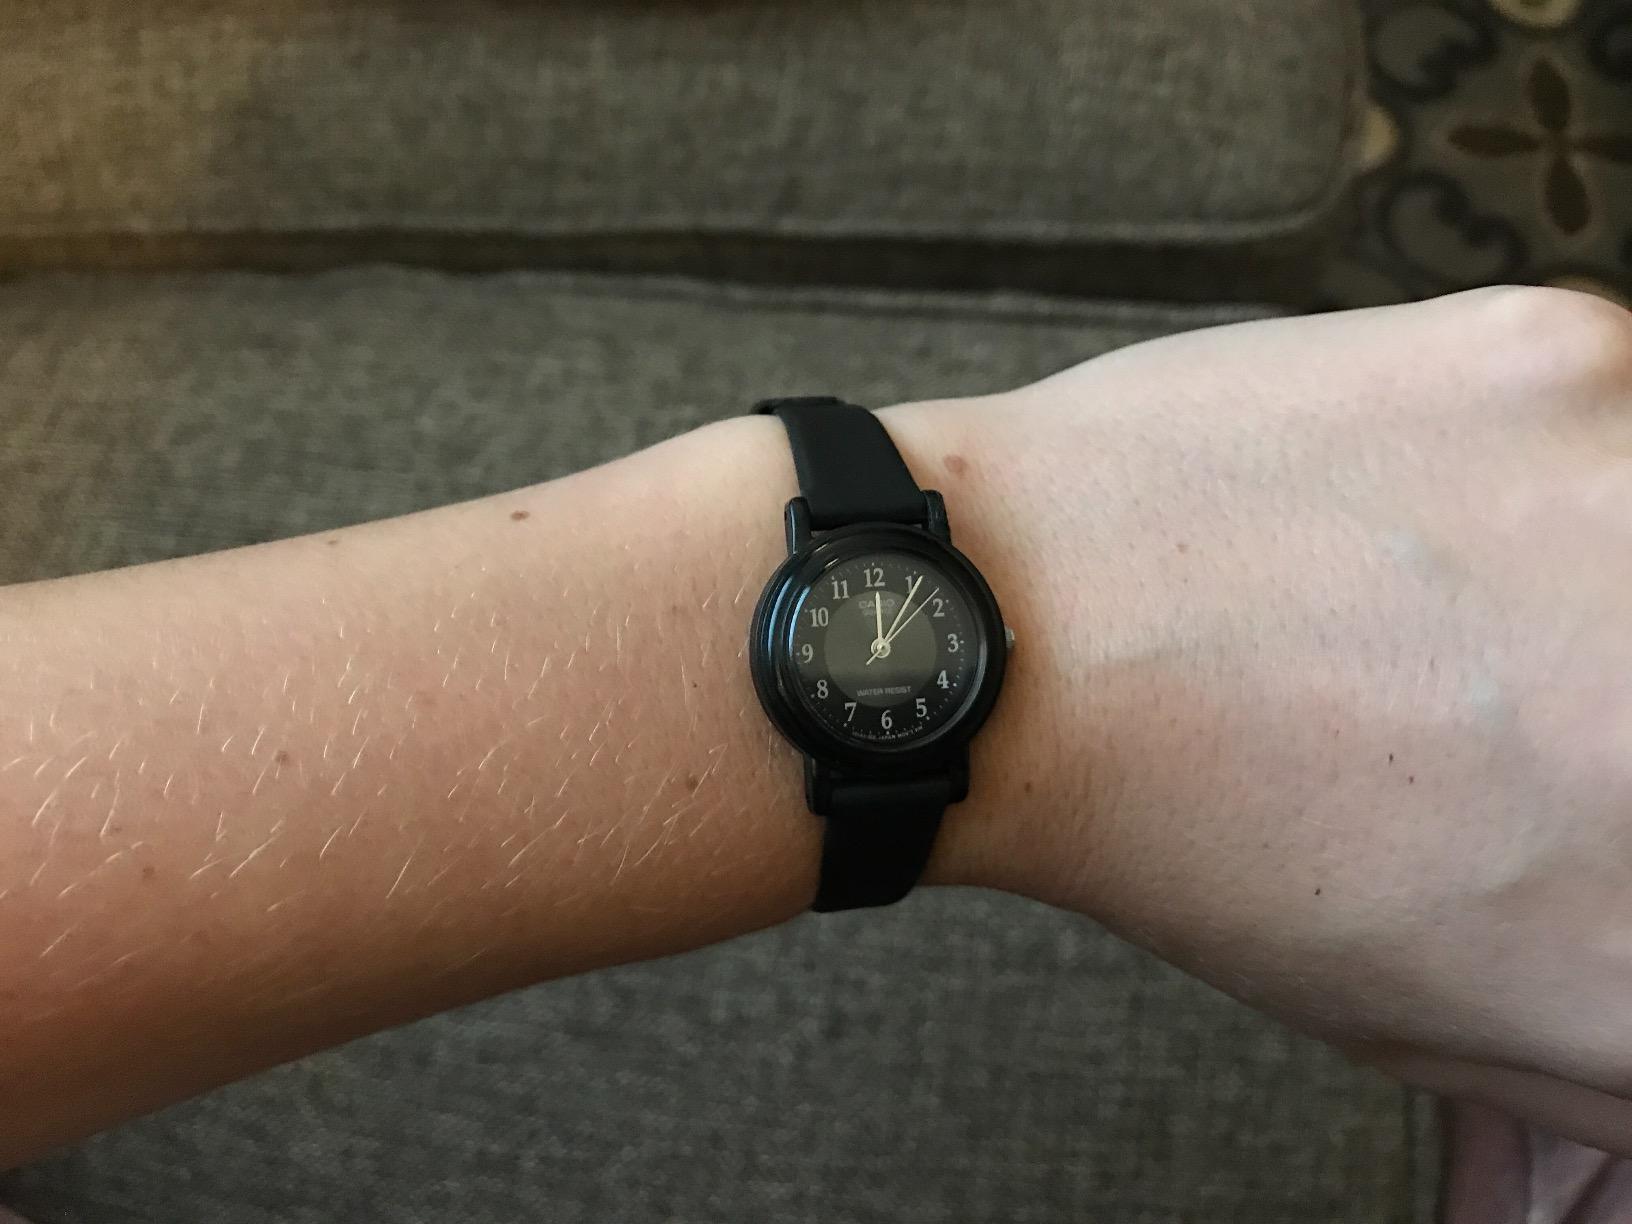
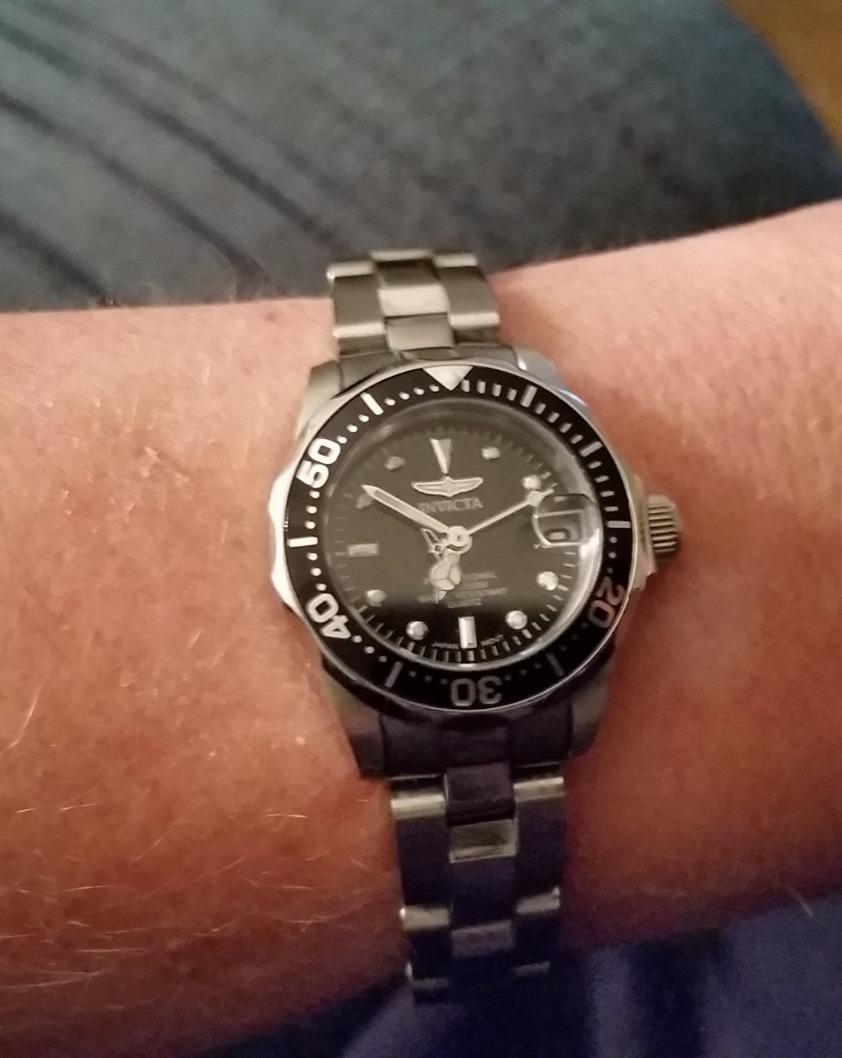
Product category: accessories_watch
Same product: no